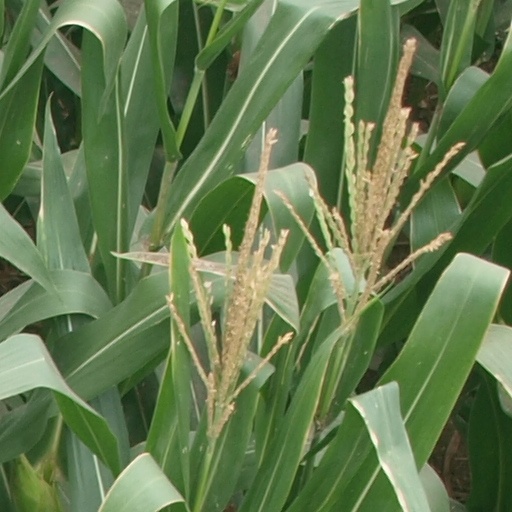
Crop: maize; corn